Legging (canals)

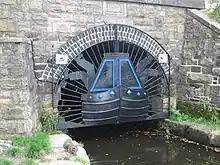
The entrance gate of the Standedge Tunnel with an artistic steelwork showing two leggers

Early canal tunnels were built without a towpath as this would require a much larger bore, and hence cost more to build. Prior to the introduction of motorised boats, legging was one of the few options for getting a boat through such a tunnel.